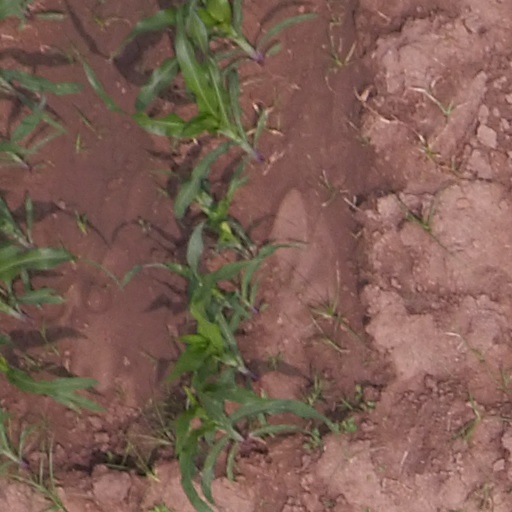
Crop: maize; corn